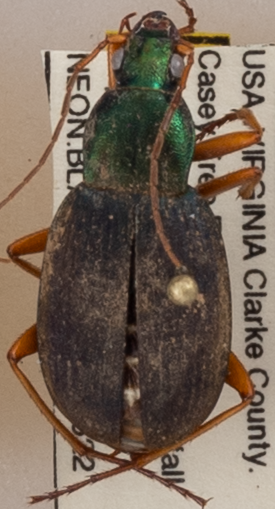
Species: Chlaenius aestivus
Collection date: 2018-05-22
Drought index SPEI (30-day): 1.69
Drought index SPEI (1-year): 0.26
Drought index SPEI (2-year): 0.642